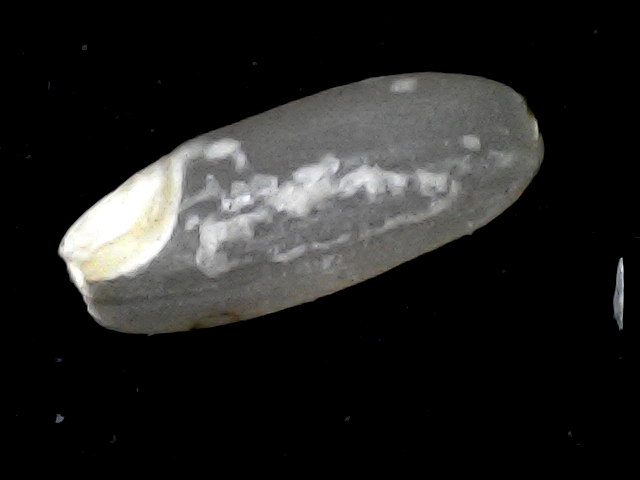
Rice variety: BR22